2007 Tour de France, Prologue to Stage 10

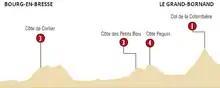
Stage 7 layout.

This stage headed virtually due south, with four category 4 climbs, passing through the Champagne region and the plains of Brie, before crossing the valleys in the Yonne department along its course. Injuries received in the race for points on the first hill, forced Xabier Zandio's immediate withdrawal, and caused Rémy Di Gregorio to finish almost 8 minutes behind the leaders and rendered him unfit to resume the race the next day. The main breakaway was initiated by Matthieu Sprick and he was joined by Sylvain Chavanel (whose time bonuses gained at intermediate sprints and hills lifted him into the top 10 in the general classification), Gorka Verdugo, Juan Antonio Flecha and Christian Knees; the lead over the peloton was never more than four minutes, and they were caught with just under 5 km remaining. In the first clean sprint of this year's race, Thor Hushovd won from Robert Hunter and earned time bonuses that moved him into second place overall.